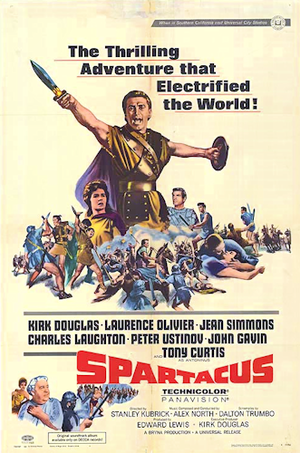
Spartacus (film)
Spartacus er en amerikansk film fra 1960, instrueret af Stanley Kubrick og baseret på Howard Fasts roman af samme navn, inspireret af den historiske Spartacus og hans slaveoprør mod romerne under den Trejde Slavekrig.